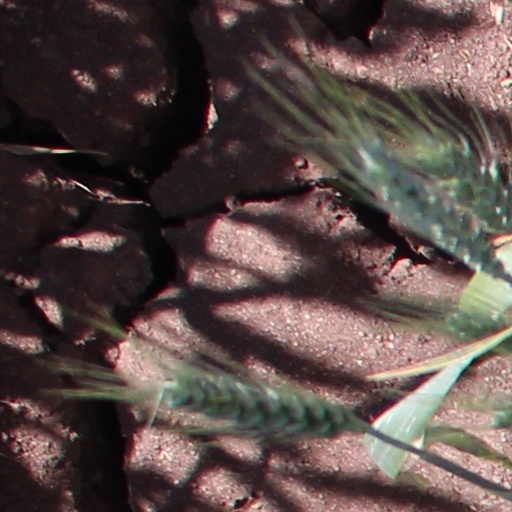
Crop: wheat